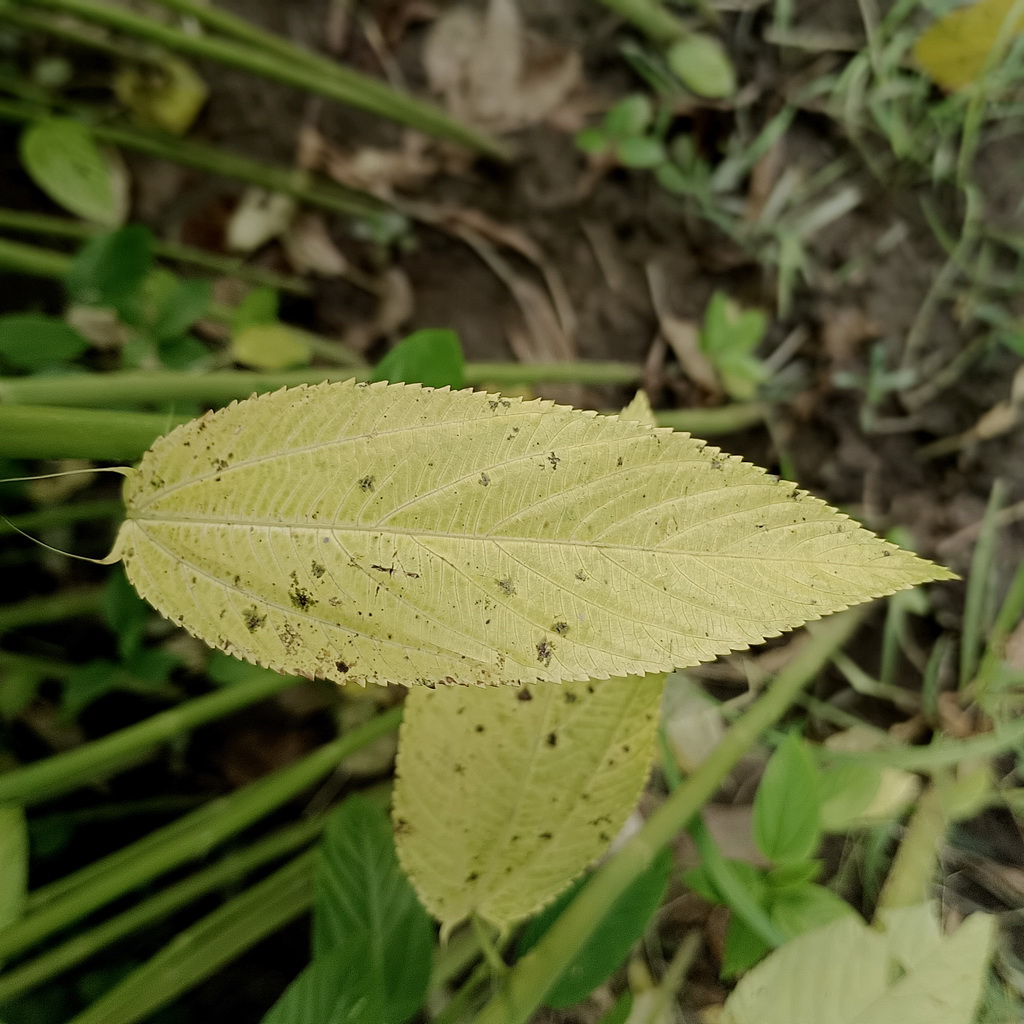
Label: Mosaic